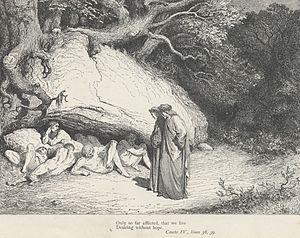
L’Enfer est la première partie de la Divine Comédie de Dante Alighieri. Les parties suivantes sont le Purgatoire et le Paradis.